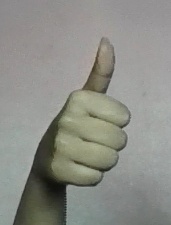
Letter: aleff